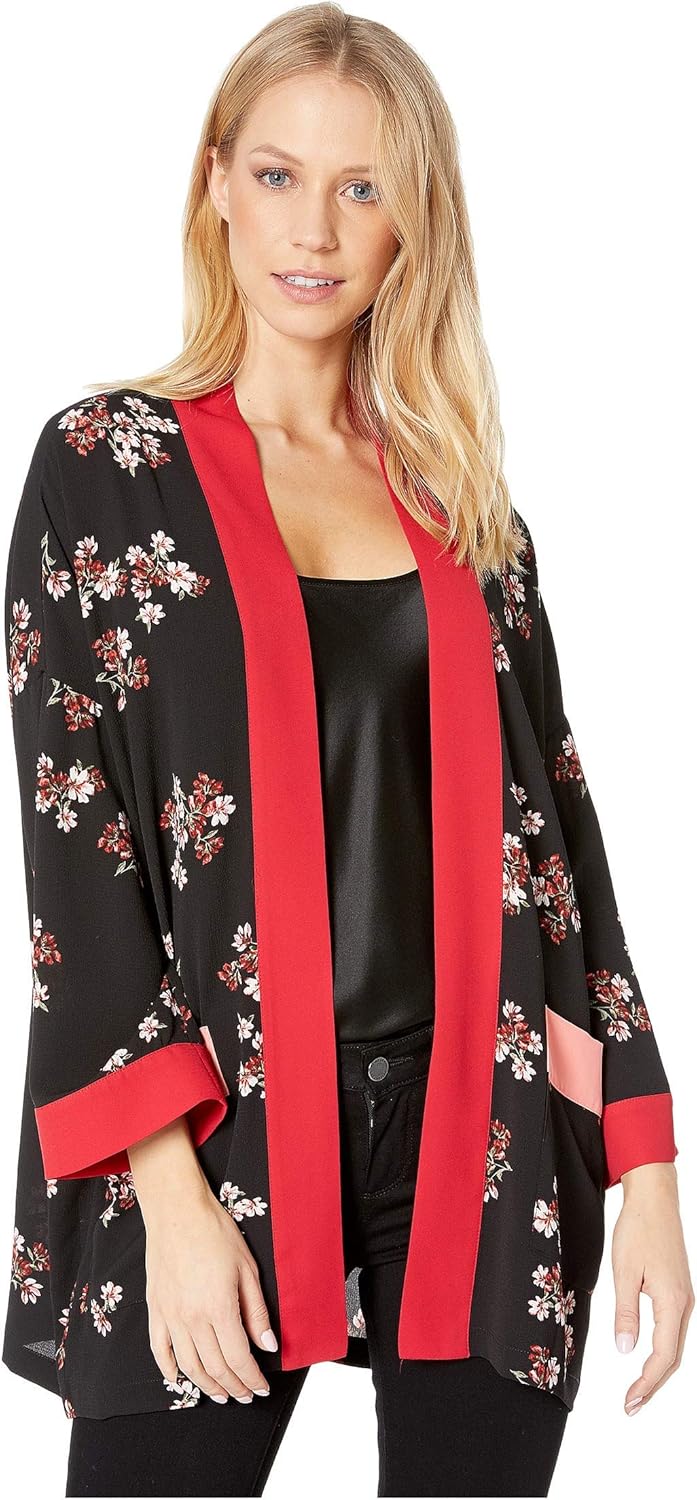
BB DAKOTA womens Tokyo Bloom Printed Bubble Crepe Kimono
Category: AMAZON FASHION
The Tokyo Bloom is a breezy floral printed bubble crepe kimono with an open front and solid red trim.
Features: 100% Polyester | Imported | No Closure closure | Hand Wash Only | 30 | front pockets